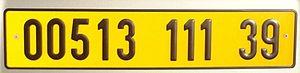
La plaque d’immatriculation en Algérie permet, comme tous les types de plaques minéralogiques d’identifier les véhicules.